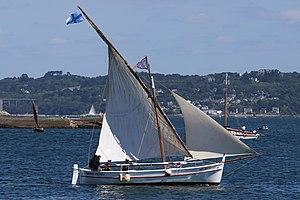
La Bonne Mère, barquette marseillaise à Brest 2016.
Ce glossaire maritime liste les principaux termes techniques utilisés par le monde maritime et les marins.
Un pointu est une famille de barque de pêche traditionnelle emblématique de la Provence méditerranéenne. Variante des mourre de pouar, bette, barquette marseillaise, et barque catalane..., elles sont propulsées par aviron, voile latine, et moteurs Baudouin.
Cette page liste des types de bateaux avec un classement par ordre alphabétique. Dans la mesure du possible, les éléments sont illustrés avec une image représentative. Par ailleurs, les bateaux n'ayant pas encore d'article sur l'encyclopédie sont décrits succinctement. Les navires individuels sont classés dans la catégorie Nom de bateau.
La Bonne Mère est une barquette de pêche construite en 1964 par le chantier naval Gay et Naddeï de Marseille.